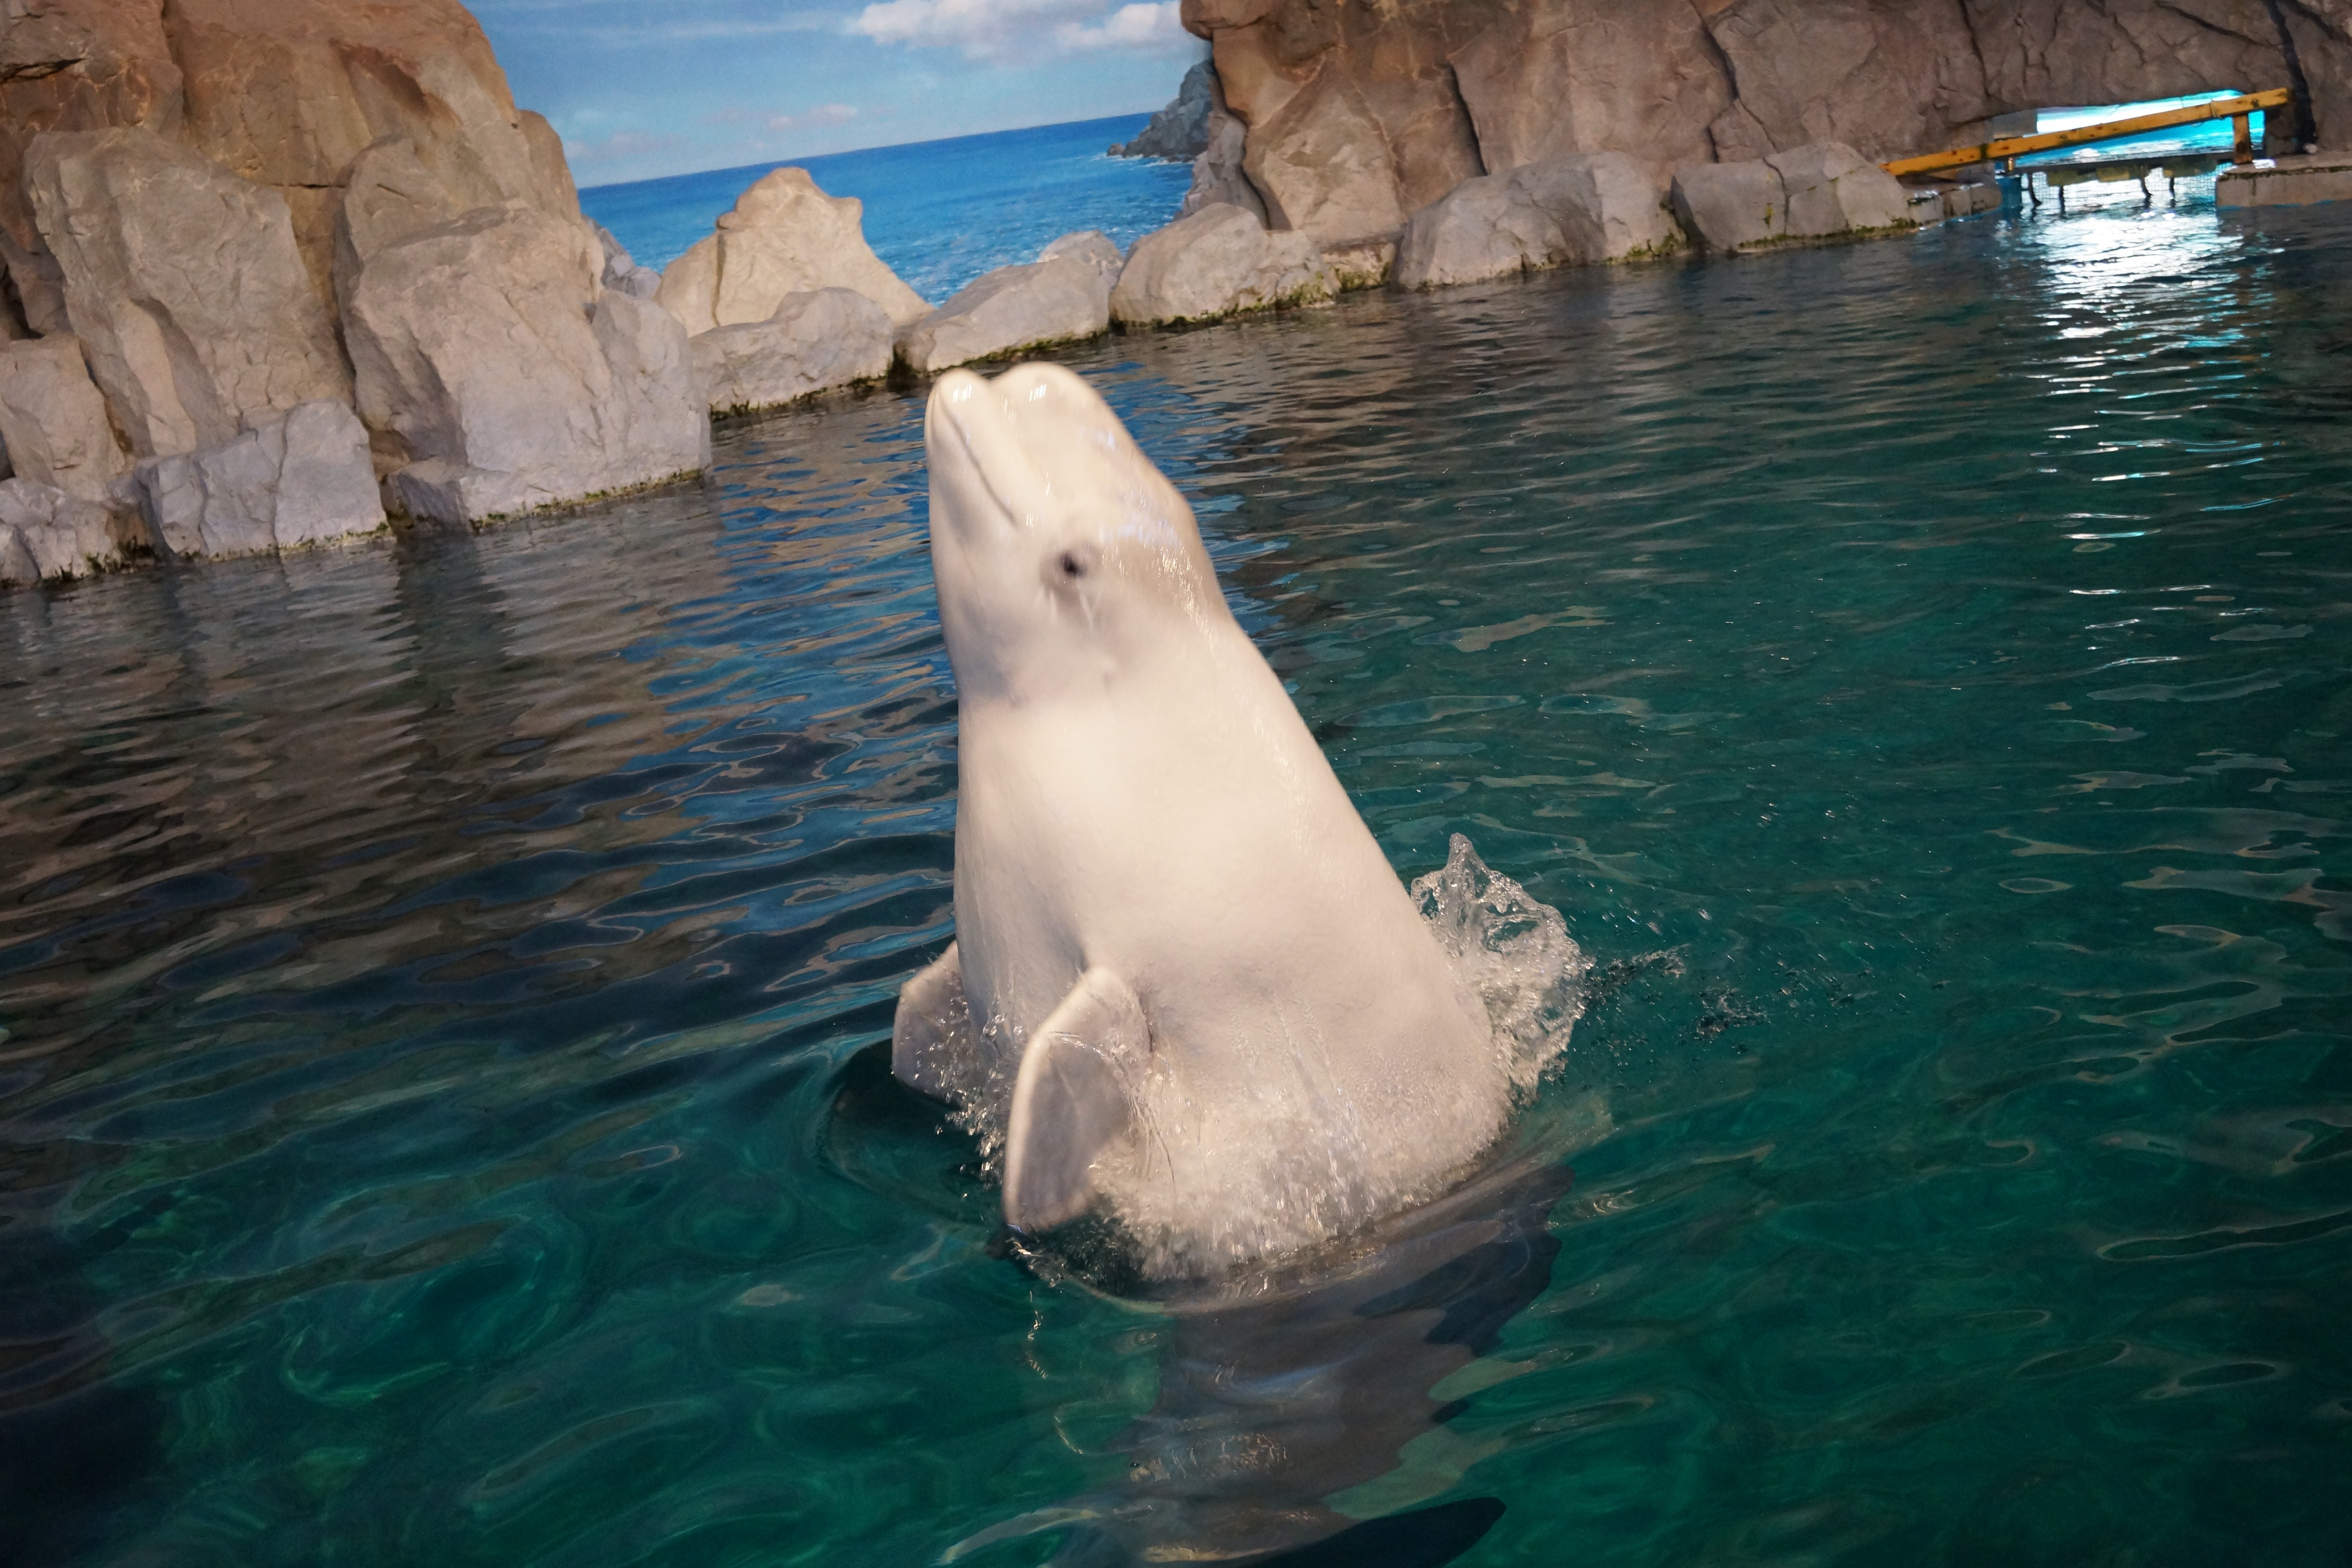
sea, biology, mammal, dolphin, marine mammal, marine biology, whales dolphins and porpoises, beluga whale